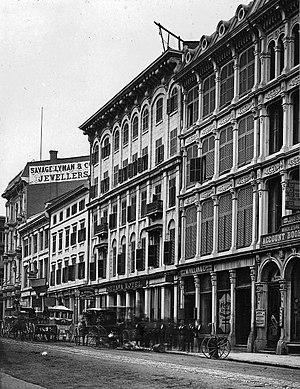
Photographie, Hôtel Ottawa, Montréal, QC, 1874, William Notman (1826-1891), Plaque de verre au collodion humide, 25 x 20 cm